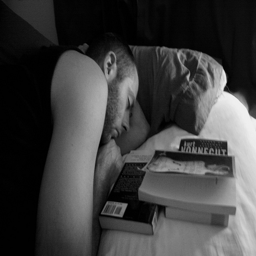
The man is sleeping next to a pile of novels.
A man laying in bed next to a pile of books.
A man sleeping in bed with some books laying next to him.
a man sleeps next to a stack of books
a man is sleeping next to some books on a bed